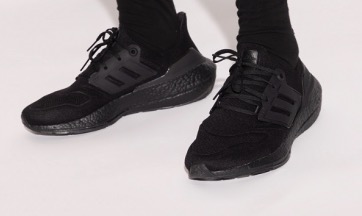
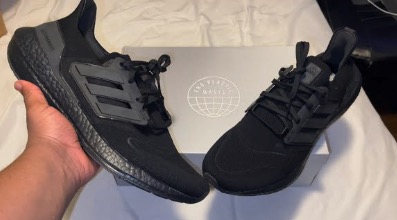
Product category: misc
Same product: yes